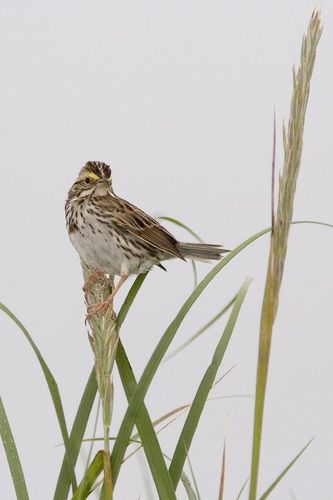
this brown bird has a yellow stripe running along its head and has a white belly.
the bird has a brown and black body with a gray belly and a yellow stripe just above its eyes.
a lare bird with a large brown, yellow and white head, a yellow face, a white belly, and a light pink tarsus.
this bird has a speckled belly and breast with a short pointy bill.
this bird has a white belly, gray back and a small head.
a large, fluffy brown and yellow crown with a small head in comparison to it's body.
this bird has wings that are brown and has a white belly
this bird has wings that are brown and has a white belly
this bird has a white belly and brown wings with streaks of grey.
this bird is white and brown in color, and has a brown beak.
Species: Savannah Sparrow